Military training area

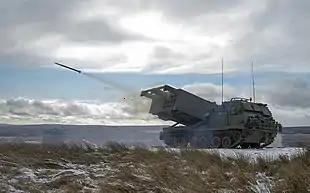
MLRS firing a live missile at Otterburn Training Area

A military training area, training area (Australia, Ireland, and the United Kingdom) or training centre (Canada) is land set aside specifically to enable military forces to train and exercise for combat. Training areas are usually out of bounds to the general public, but some have limited access when not in use. As well as their military function, they often serve as important wildlife refuges. They are distinct from proving grounds which are designed for purposes such as testing weaponry or equipment.